Describe the emotion expressed in this image:  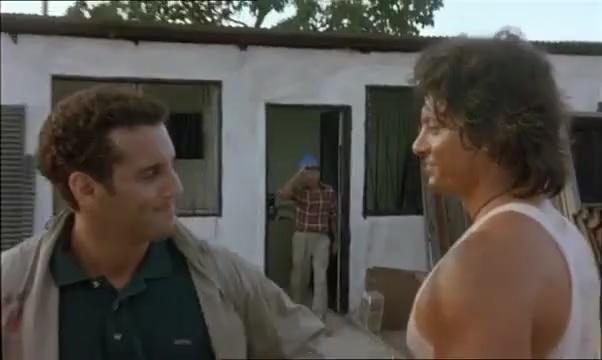
This person displays Suffering, valence and arousal with low intensity.